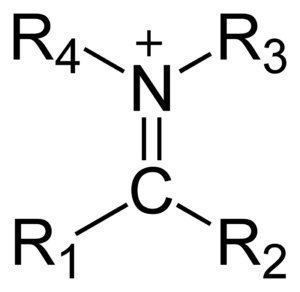
Un cation ou sel d'iminium est un composé organique de structure générale [R¹R²C=NR³R⁴]⁺, et est donc la forme protonée ou substituée d'une imine. L'iminium est un intermédiaire dans un certain nombre de réactions organiques, telle que le réarrangement de Beckmann, la réaction de Vilsmeier-Haack, la réaction de Stephen ou encore la réaction de Duff.